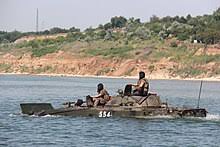
Label: BMP-2